Tameike-sannō Station

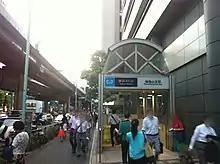
Exit 13 in 2014

The station opened on September 30, 1997, as the southern terminus of the Namboku Line. The Ginza Line platforms opened at the same time.